Samsung Galaxy Watch series

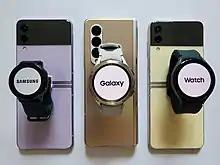
Samsung Galaxy Watch

The Samsung Galaxy Watch series is a line of smartwatches designed and produced by Samsung Electronics. The line features various health, fitness and fashion related features and is integrated with Samsung's other products under the Samsung Galaxy brand. The series is the successor to the previous Samsung Gear watches.